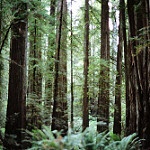
Scene: Outdoor